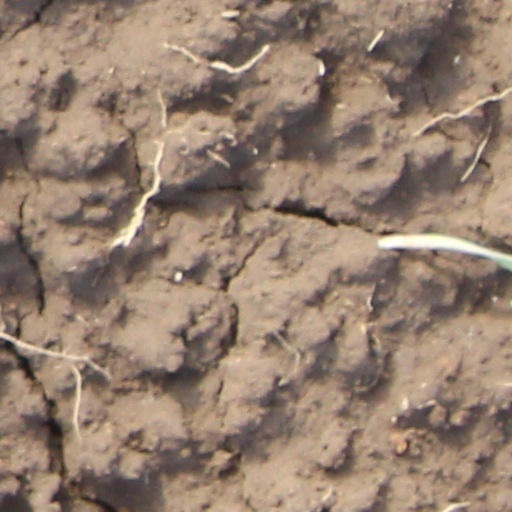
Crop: wheat